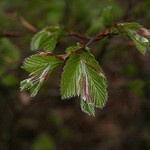
Label: forest